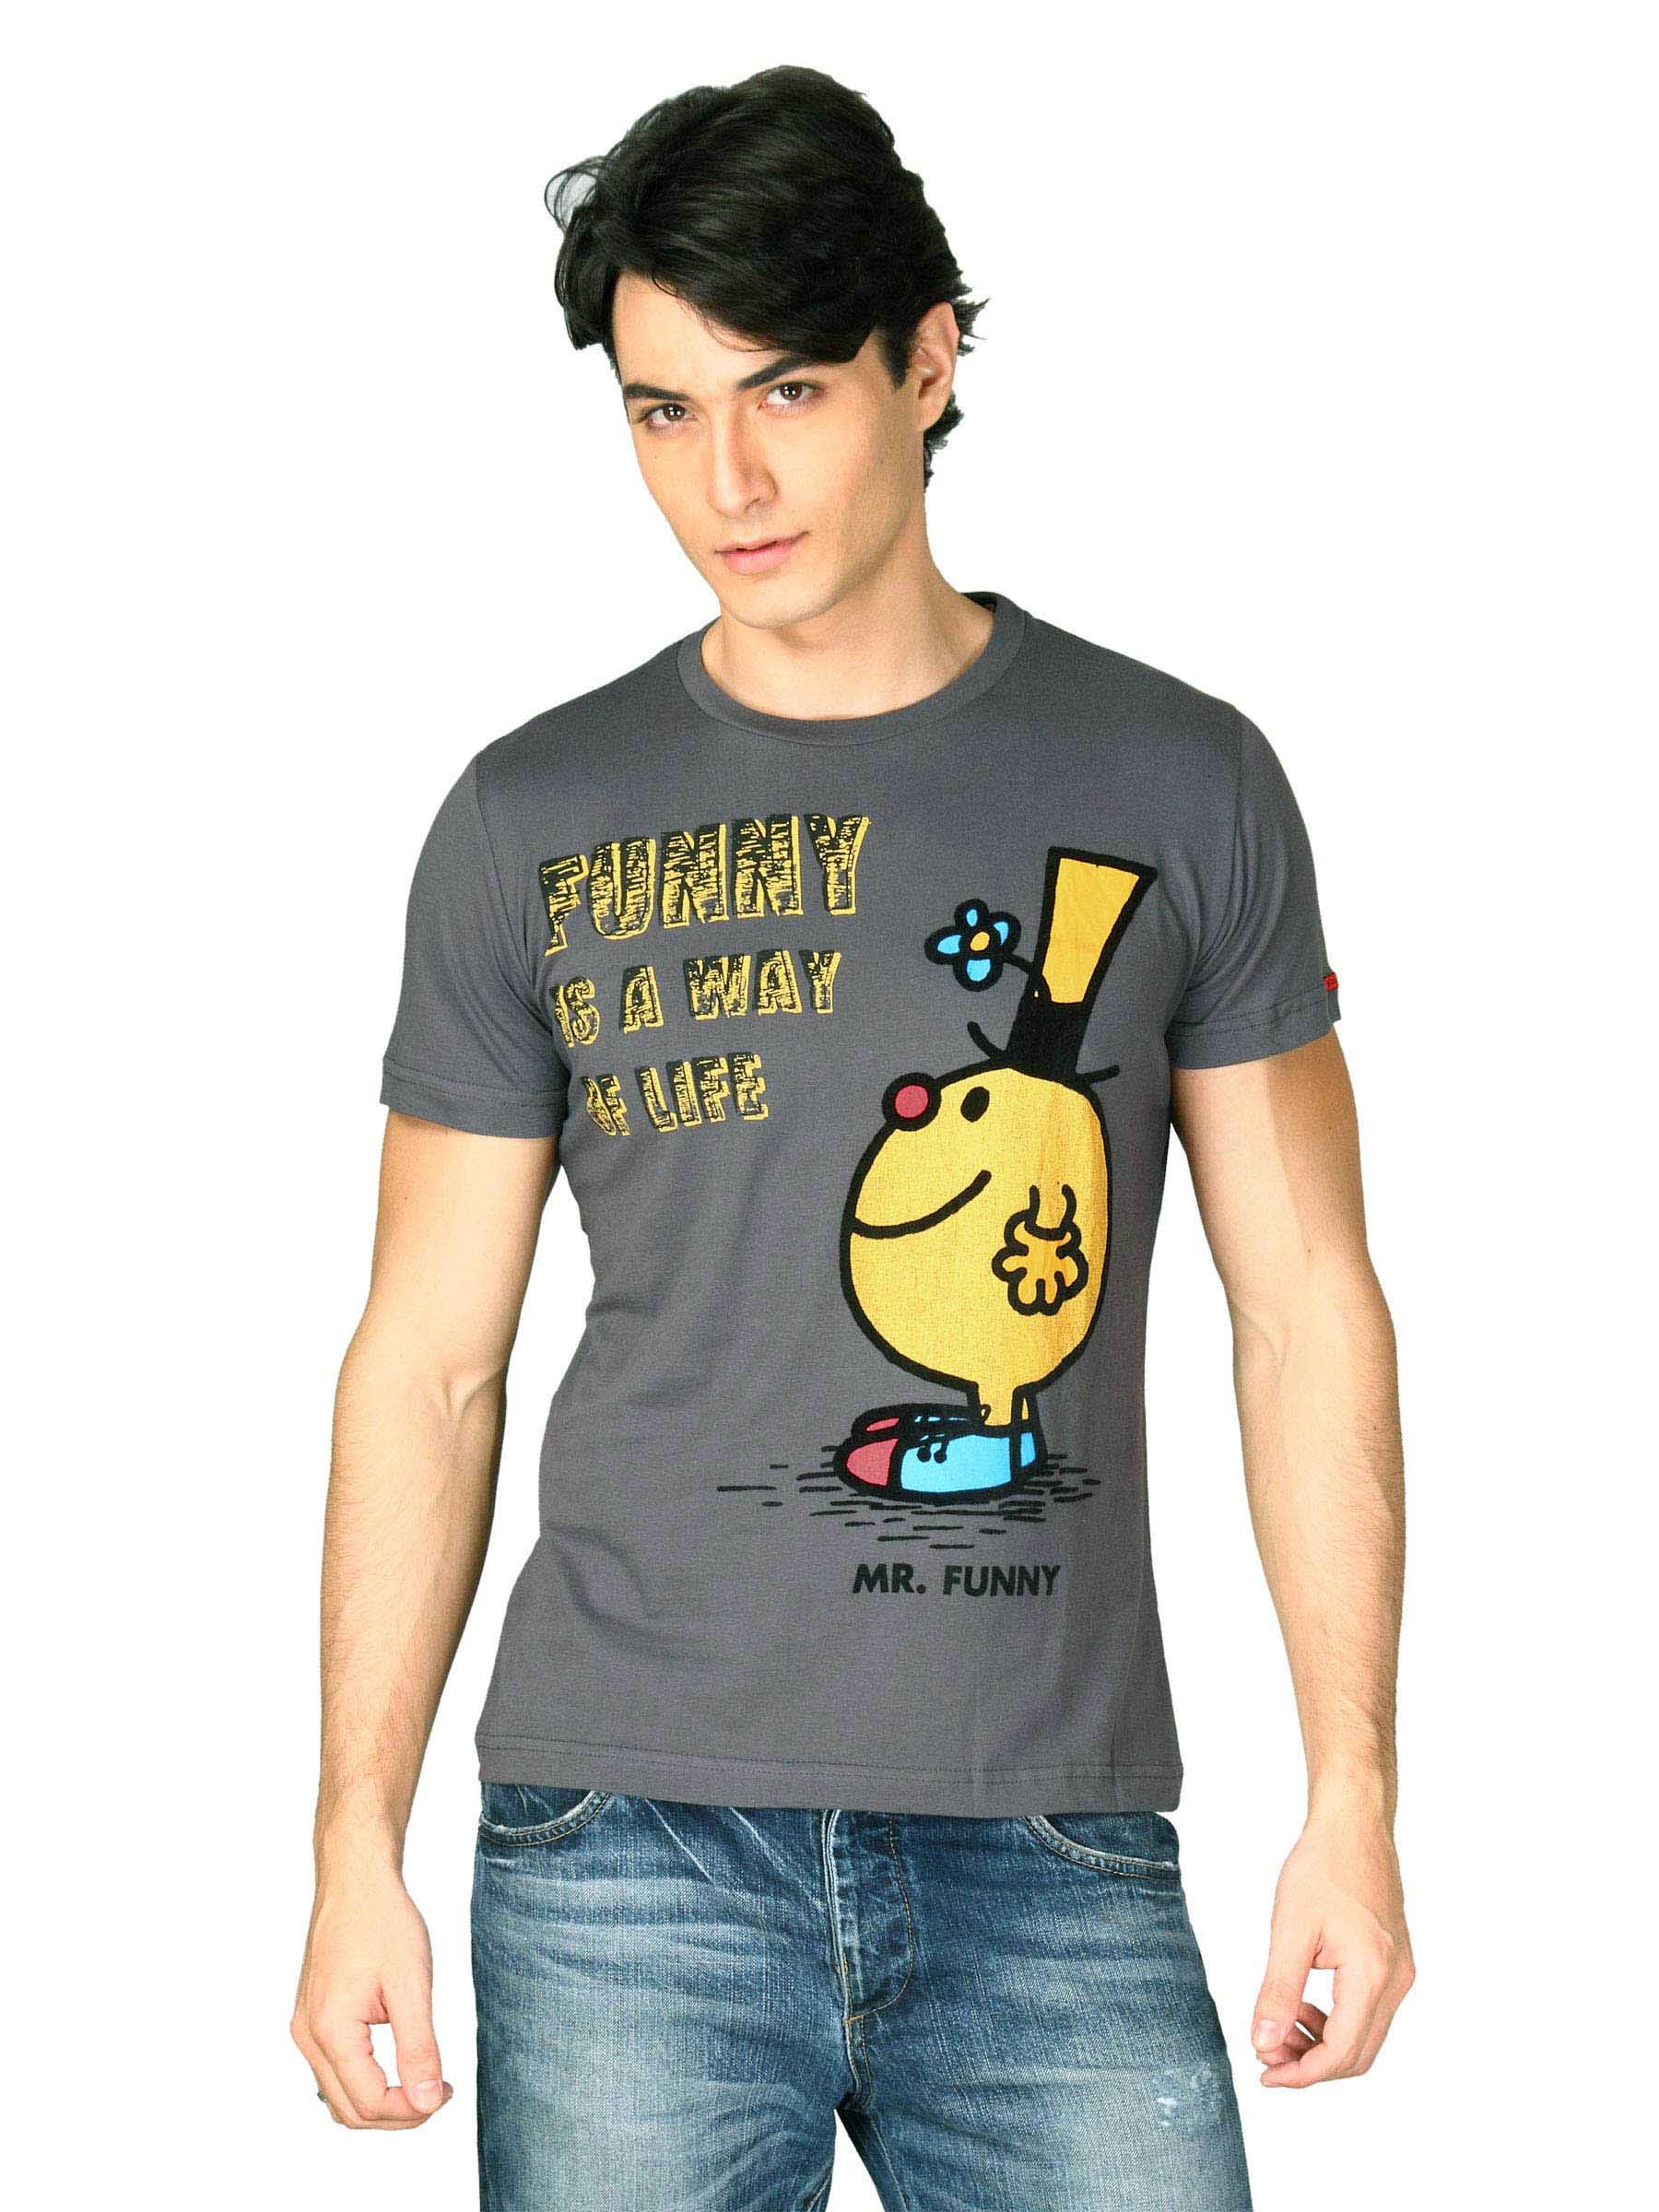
Mr.Men Men's Charcoal Grey T-shirt
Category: Apparel / Topwear / Tshirts
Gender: Men
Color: Black
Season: Fall 2011
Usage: Casual